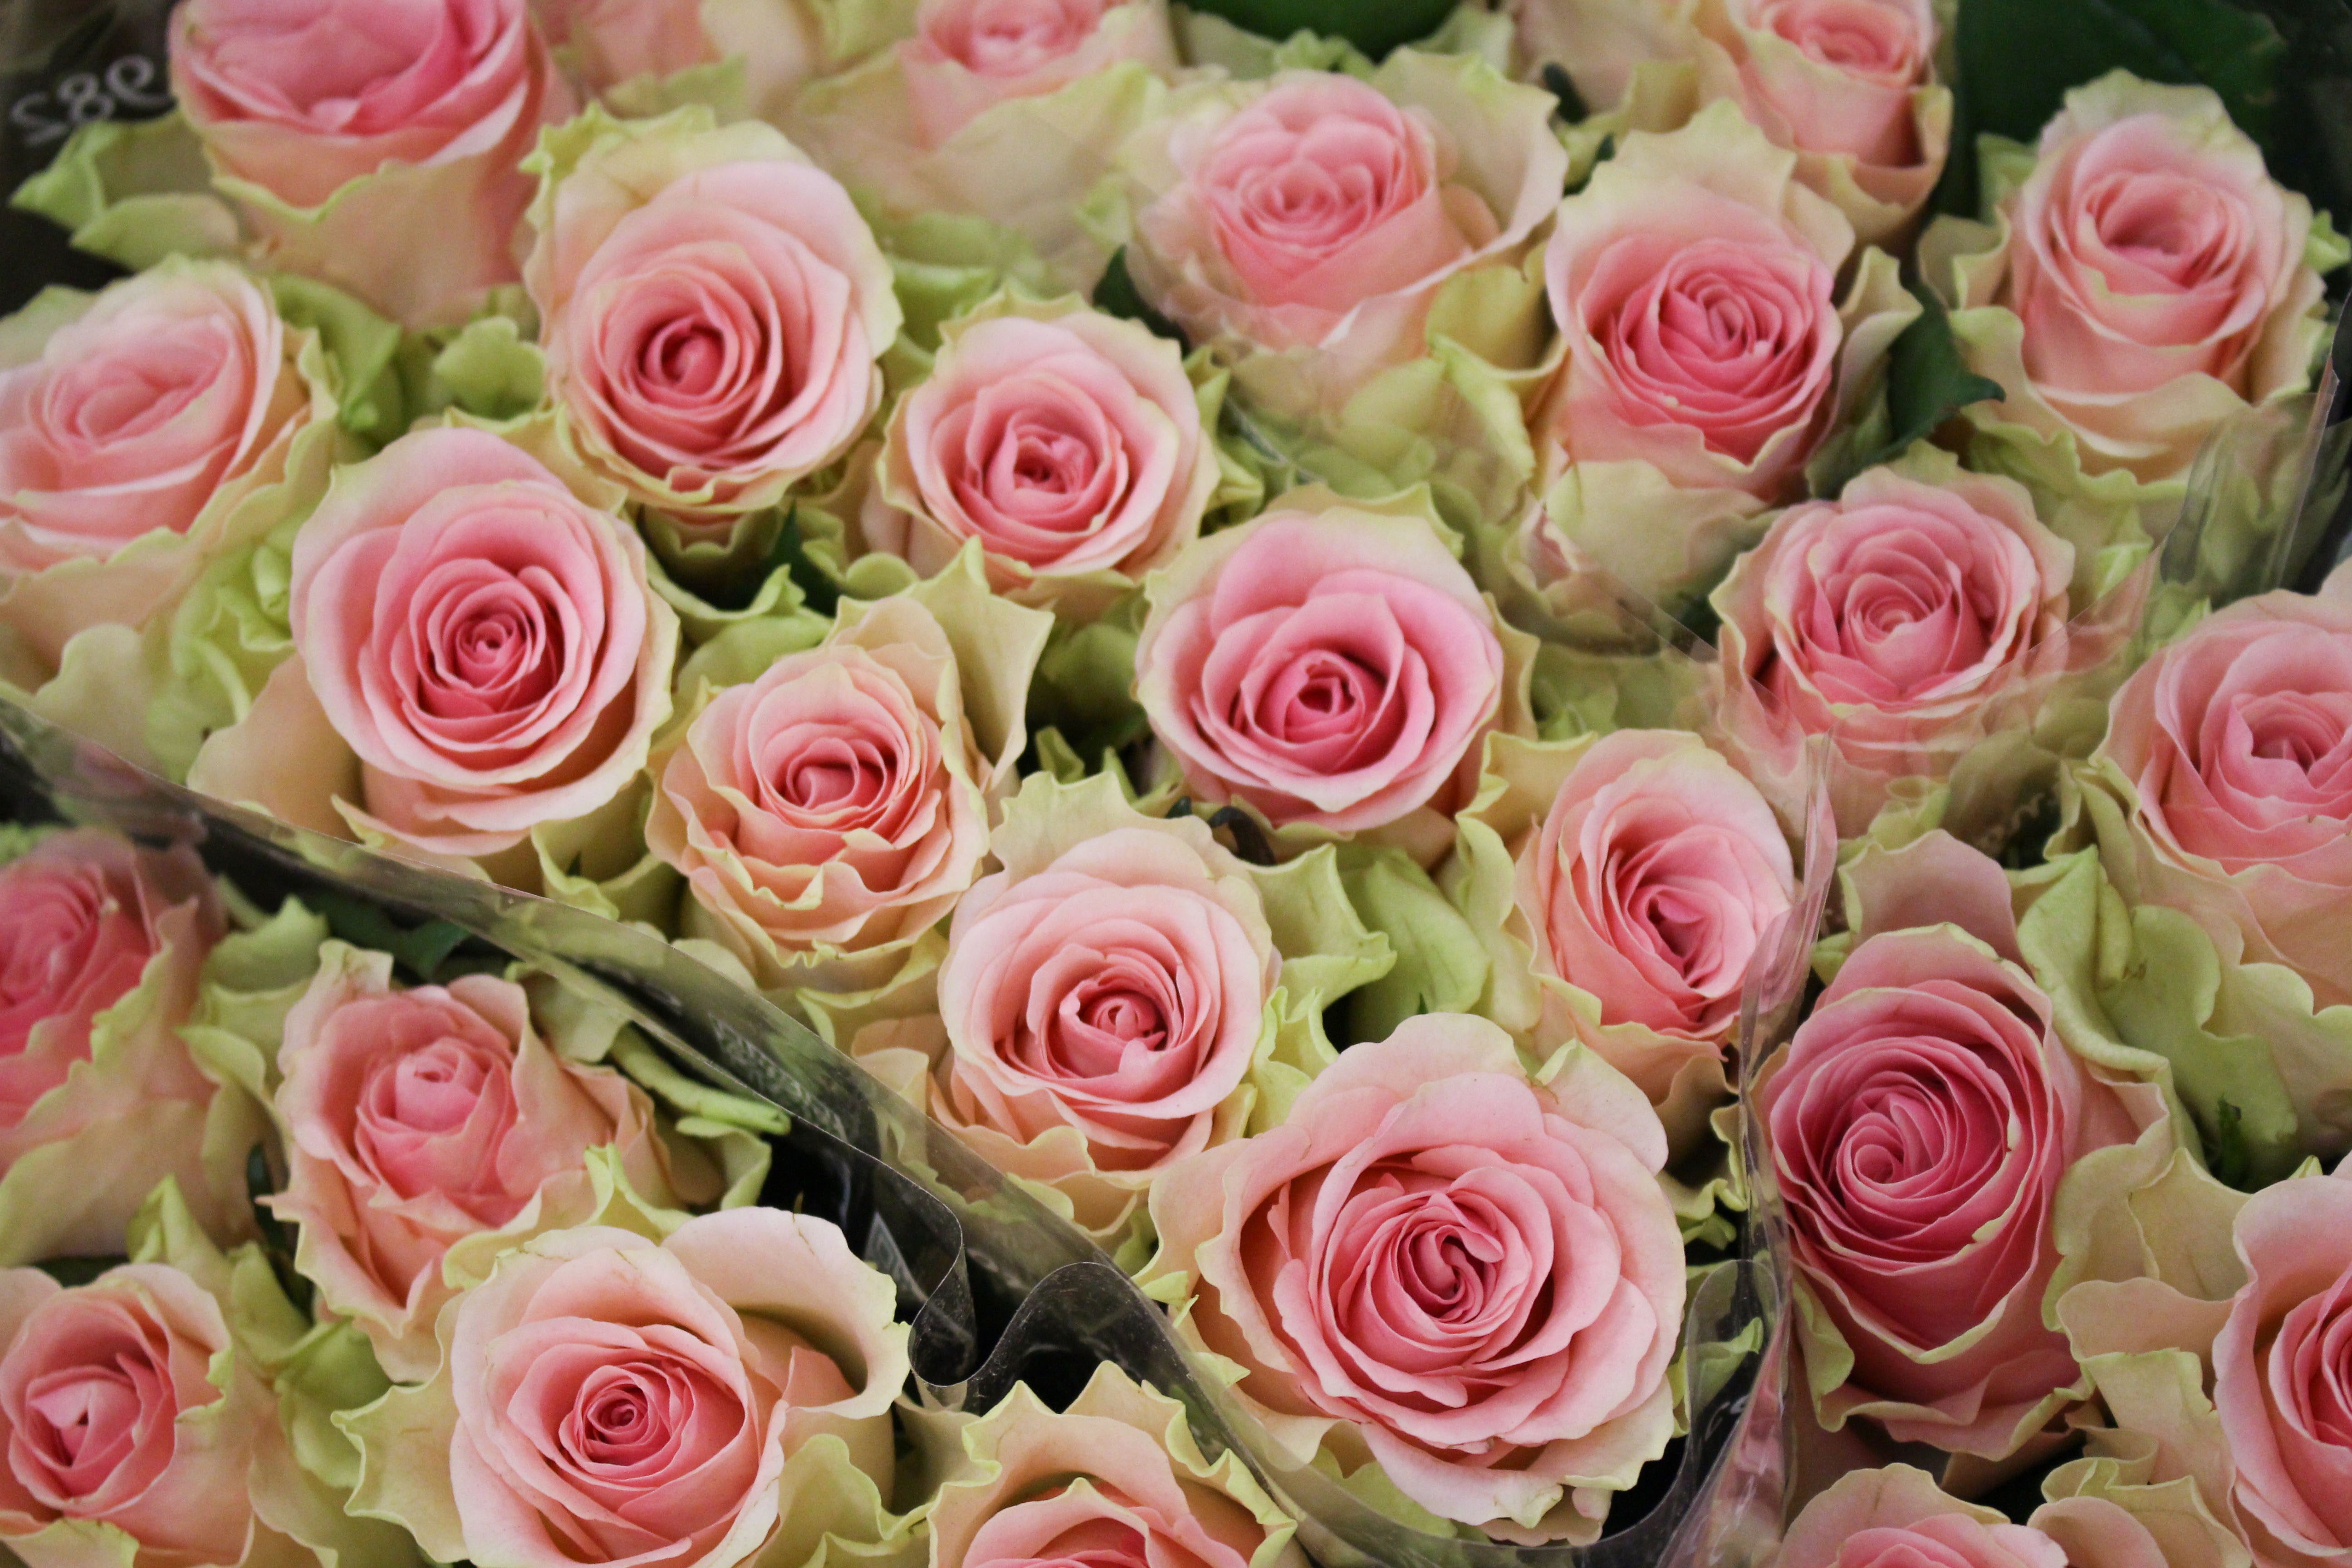
plant, flower, petal, bouquet, rose, spring, pink, wedding, bride, floristry, floribunda, flowering plant, garden roses, rose family, flower bouquet, cut flowers, floral design, land plant, flower arranging